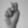
ASL letter: N